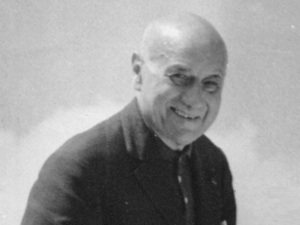
Jean Nohain, pionnier de la television française en 1969, voir page
36 chandelles est une émission télévisée de variétés française, diffusée sur RTF Télévision du 27 octobre 1952 au 7 juillet 1958. Enregistrée en public sur les plus grandes scènes parisiennes, elle était animée par Jean Nohain.
André Gustave Fernand Raynaud est un artiste comique de scène français né le 19 mai 1926 à Clermont-Ferrand et mort accidentellement le 28 septembre 1973 au Cheix-sur-Morge près de Riom.
Jean Nohain, dit « Jaboune », de son vrai nom Jean Marie Pierre Étienne Legrand, est un animateur et parolier français, né le 16 février 1900 à Paris 9ᵉ et mort le 25 janvier 1981 à Paris 16ᵉ, qui fait partie des pionniers de la télévision française.